International asset recovery

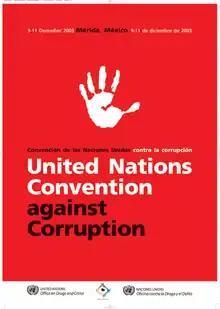
Chapter V of the United Nations Convention against Corruption (2003) makes clear that Asset Recovery is an international priority in the fight against corruption

International asset recovery is any effort by governments to repatriate the proceeds of corruption hidden in foreign jurisdictions. Such assets may include monies in bank accounts, real estate, vehicles, arts and artifacts, and precious metals. As defined under the United Nations Convention against Corruption, asset recovery refers to recovering the proceeds of corruption, rather than broader terms such as asset confiscation or asset forfeiture which refer to recovering the proceeds or instrumentalities of crime in general.